Virginia Army National Guard

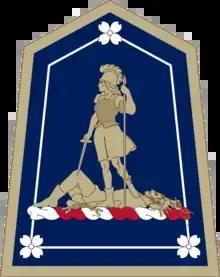
Shoulder sleeve insignia of the Virginia National Guard Joint Force Headquarters–Army Element

The Virginia Army National Guard is the land militia of the American State of Virginia. It is composed of approximately 7,200 soldiers and maintains 46 armories in communities throughout the State of Virginia.